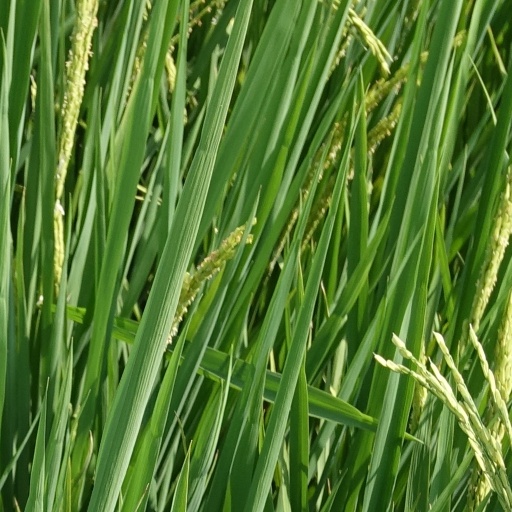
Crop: rice